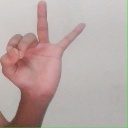
अक्षर: ण